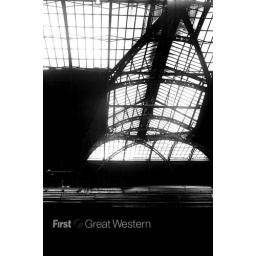
Part of the extraordinary roof at Paddington, with my train in the forground